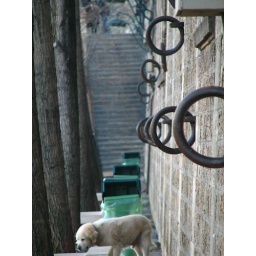
a dog in the river bank